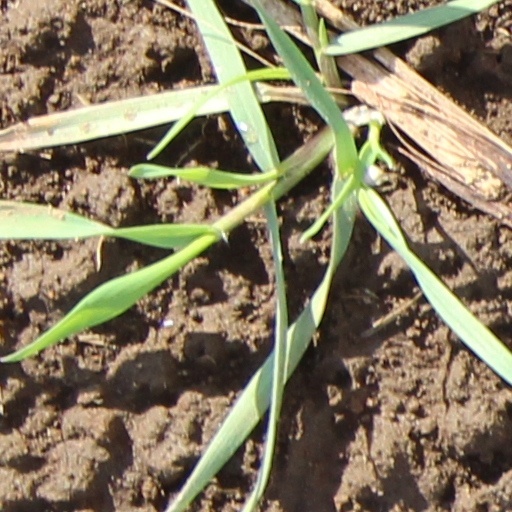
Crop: wheat